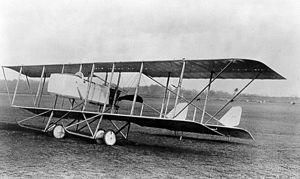
Farman MF.11 est un avion de reconnaissance français monomoteur conçu par Maurice Farman en 1914 mis en service au début de la Première Guerre mondiale.Il a également œuvré comme bombardier. Il est le successeur du Farman MF.7, mis en service en 1913.
Jan Nagórski est un aviateur et ingénieur polonais, pionnier de l'aviation, premier pilote à avoir survolé l'Arctique et à avoir effectué un looping avec un hydravion.